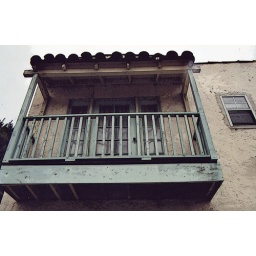
This place was yellow tagged. The house that slid down the hill is above this one.